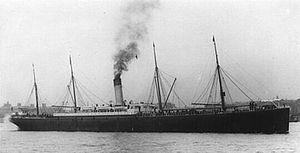
L'Armenian est un paquebot-mixte de la Leyland Line mis en service en 1895. Construit par les chantiers Harland & Wolff de Belfast, il est lancé et effectue son voyage inaugural quelques jours après son sister-ship, le Victorian. Ces deux navires marquent un changement dans la politique de la compagnie, puisqu'il s'agit du premier navire de la compagnie certifié pour transporter plus d'une dizaine de passagers. Il sert également à transporter du bétail. Il commence sa carrière sur la ligne de Liverpool à Boston. En 1899, il est réquisitionné durant trois ans pour transporter des chevaux à destination de l'Afrique du Sud durant la Seconde Guerre des Boers.